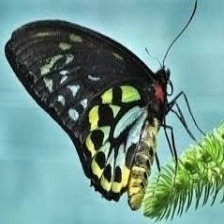
Species: CAIRNS BIRDWING